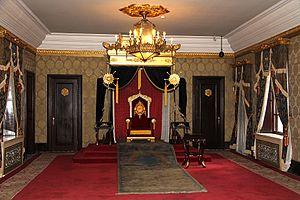
Le musée du palais impérial de l'État mandchou se trouve au Nord-Est de la ville chinoise de Changchun dans la province de Jilin en Mandchourie. Le palais fut une résidence officielle créée par l'armée impériale japonaise pour le dernier empereur de Chine, Puyi, en tant que nouvel empereur de l'État du Mandchoukouo. De nos jours en république populaire de Chine, le site est généralement appelé le « palais et le hall d'exposition de l'empereur marionnette ». Il est classé comme site touristique AAAA par l'office national du tourisme de Chine.